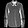
Label: Shirt